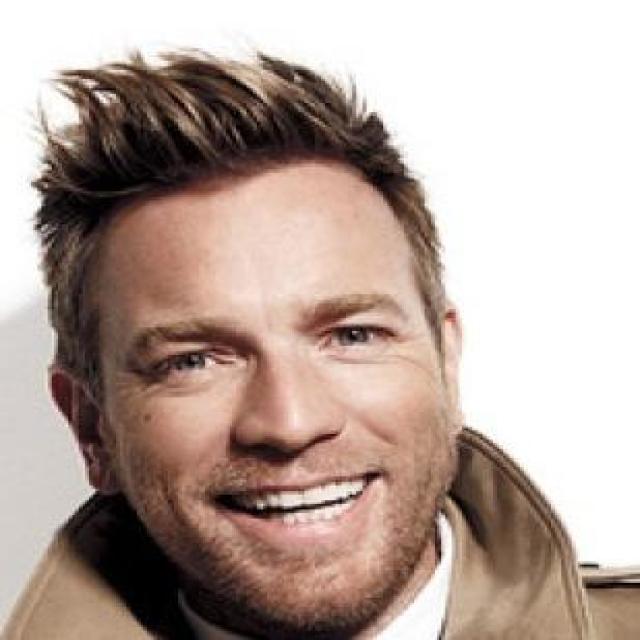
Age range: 45-64